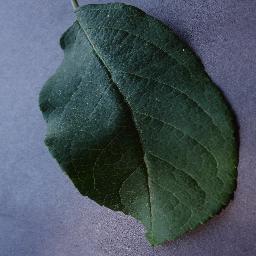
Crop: apple
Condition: healthy